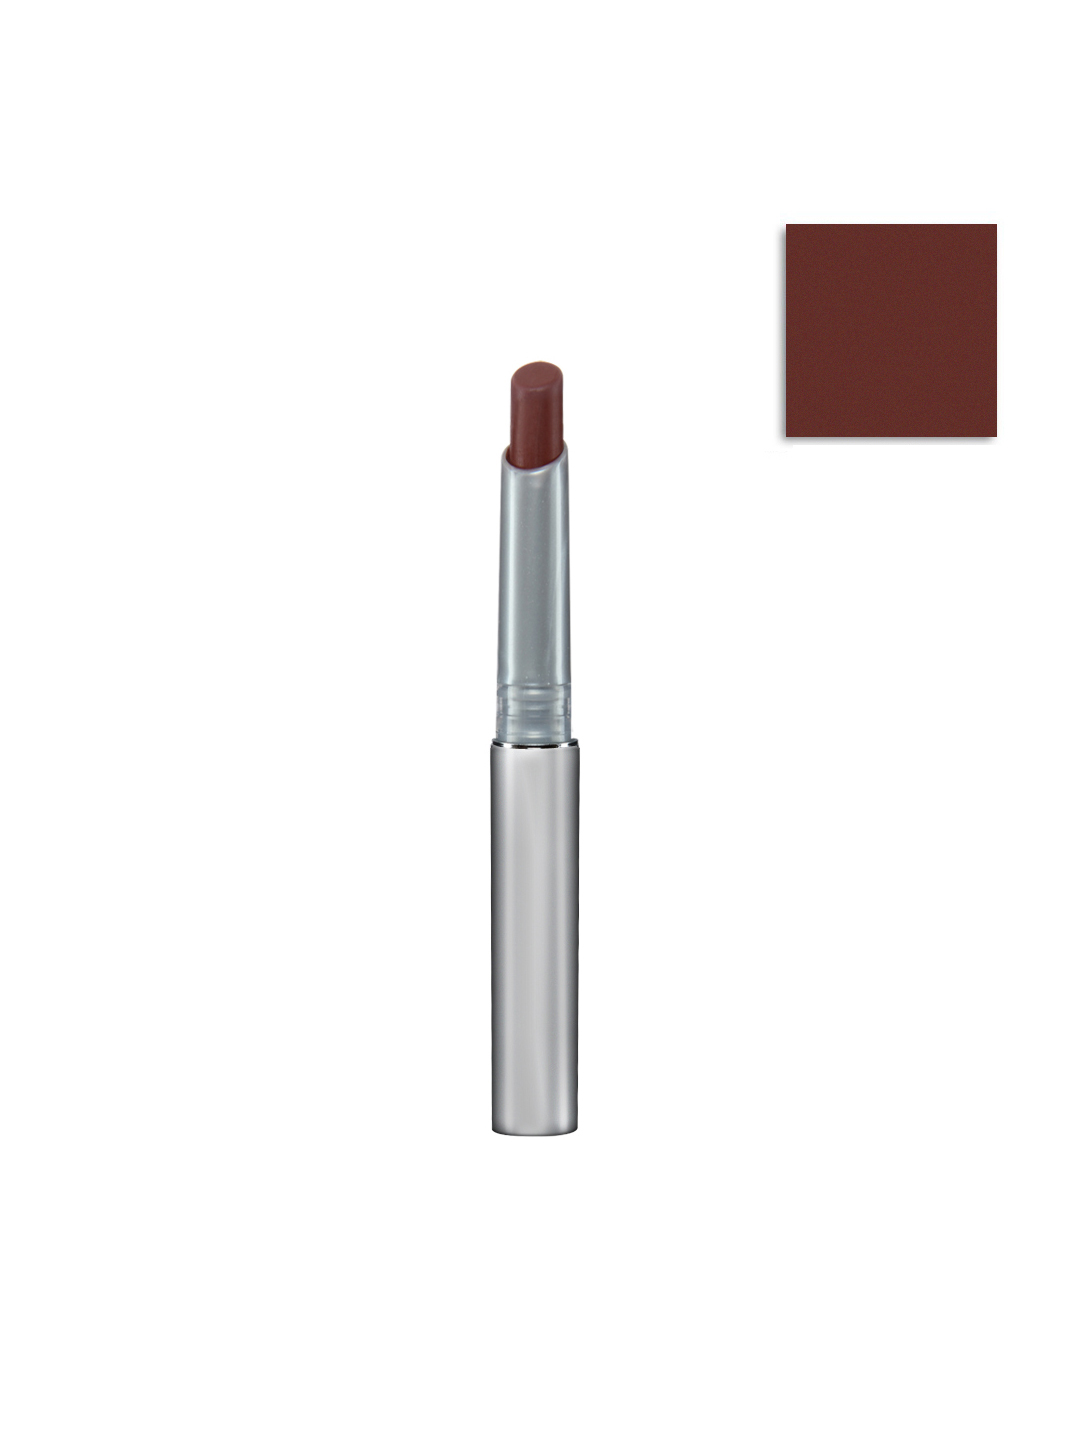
Colorbar Full Finish Longwear Wicked Brown Lipstick 02
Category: Personal Care / Lips / Lipstick
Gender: Women
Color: Brown
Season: Spring 2017
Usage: Casual